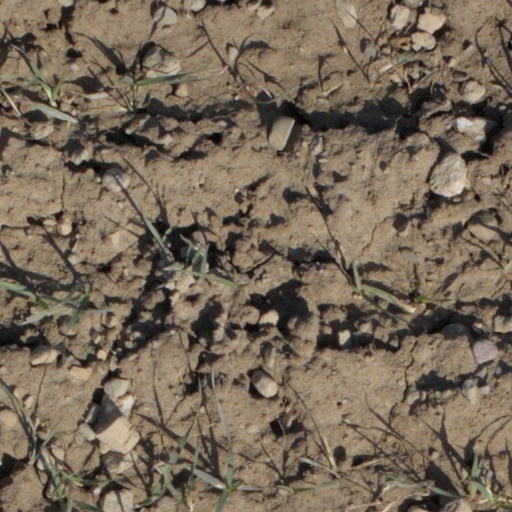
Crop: wheat